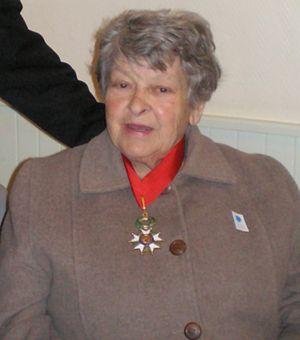
Tour en Bessin
Tour-en-Bessin est une commune française, située dans le département du Calvados en région Normandie, peuplée de 658 habitants.